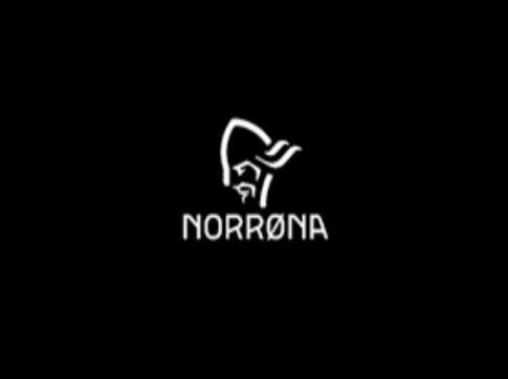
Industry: Clothes